Norton, Ohio

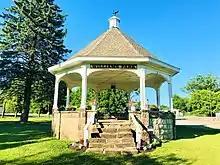
Gazebo at Williams Park at the Town Center

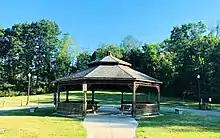
Gazebo at Columbia Woods Park

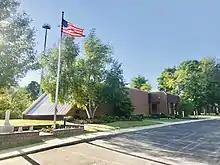
Safety and Administration Center

As of the census of 2010, there were 12,085 people, 4,711 households, and 3,439 families living in the city. The population density was . There were 4,951 housing units at an average density of . The racial makeup of the city was 96.2% White, 1.7% African American, 0.2% Native American, 0.8% Asian, 0.1% Pacific Islander, 0.1% from other races, and 1.0% from two or more races. Hispanic or Latino of any race were 0.9% of the population.